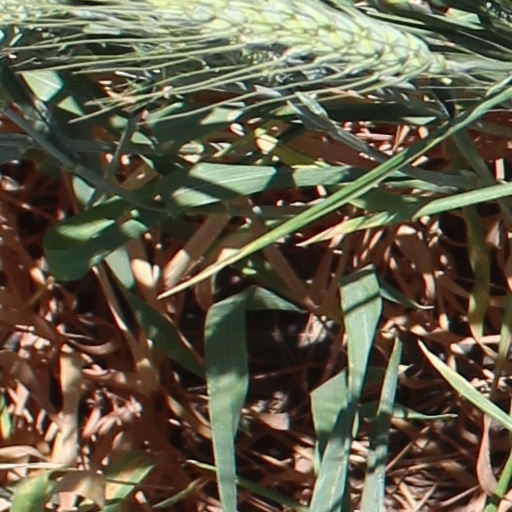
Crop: wheat